Darren Lehmann

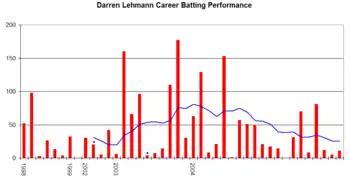
Darren Lehmann's Test career performance graph

Lehmann had only limited opportunities at the international level. His body shape, relative lack of fitness and physical condition, while never dulling his run-scoring capabilities, meant he was never a favourite of the Australian hierarchy, and notably never saw eye-to-eye with former coach Bob Simpson in the early-mid-1990s. Simpson was regarded as one of the best fielders to have played the game, and was renowned for his heavy emphasis on fielding and fitness, the weakest aspects of Lehmann's game.